Gerty Simon

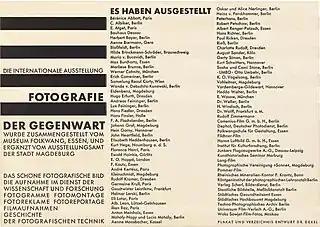
Brochure for Gegenwart Exhibition

Gertrud Simon (1887–1970), known professionally as Gerty Simon, was a German photographer who worked during the interwar period. Born Gertrud Cohn in Bremen to a well-to-do Jewish family with her father being a lawyer, she practiced in Berlin and later in London.